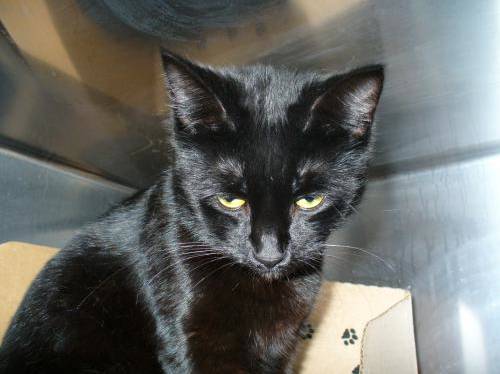
Label: cat